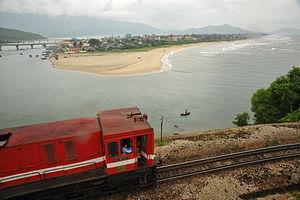
Le chemin de fer Nord-Sud, ou « Express de la Réunification », est la plus longue ligne de chemin de fer du Viêt Nam. Elle commence à Hanoï et se termine à Hô-Chi-Minh-Ville. Sa longueur totale est de 1 736 km. Elle a été construite par les colons français dans les années 1930. Elle portait à l'origine le nom de Transindochinois.